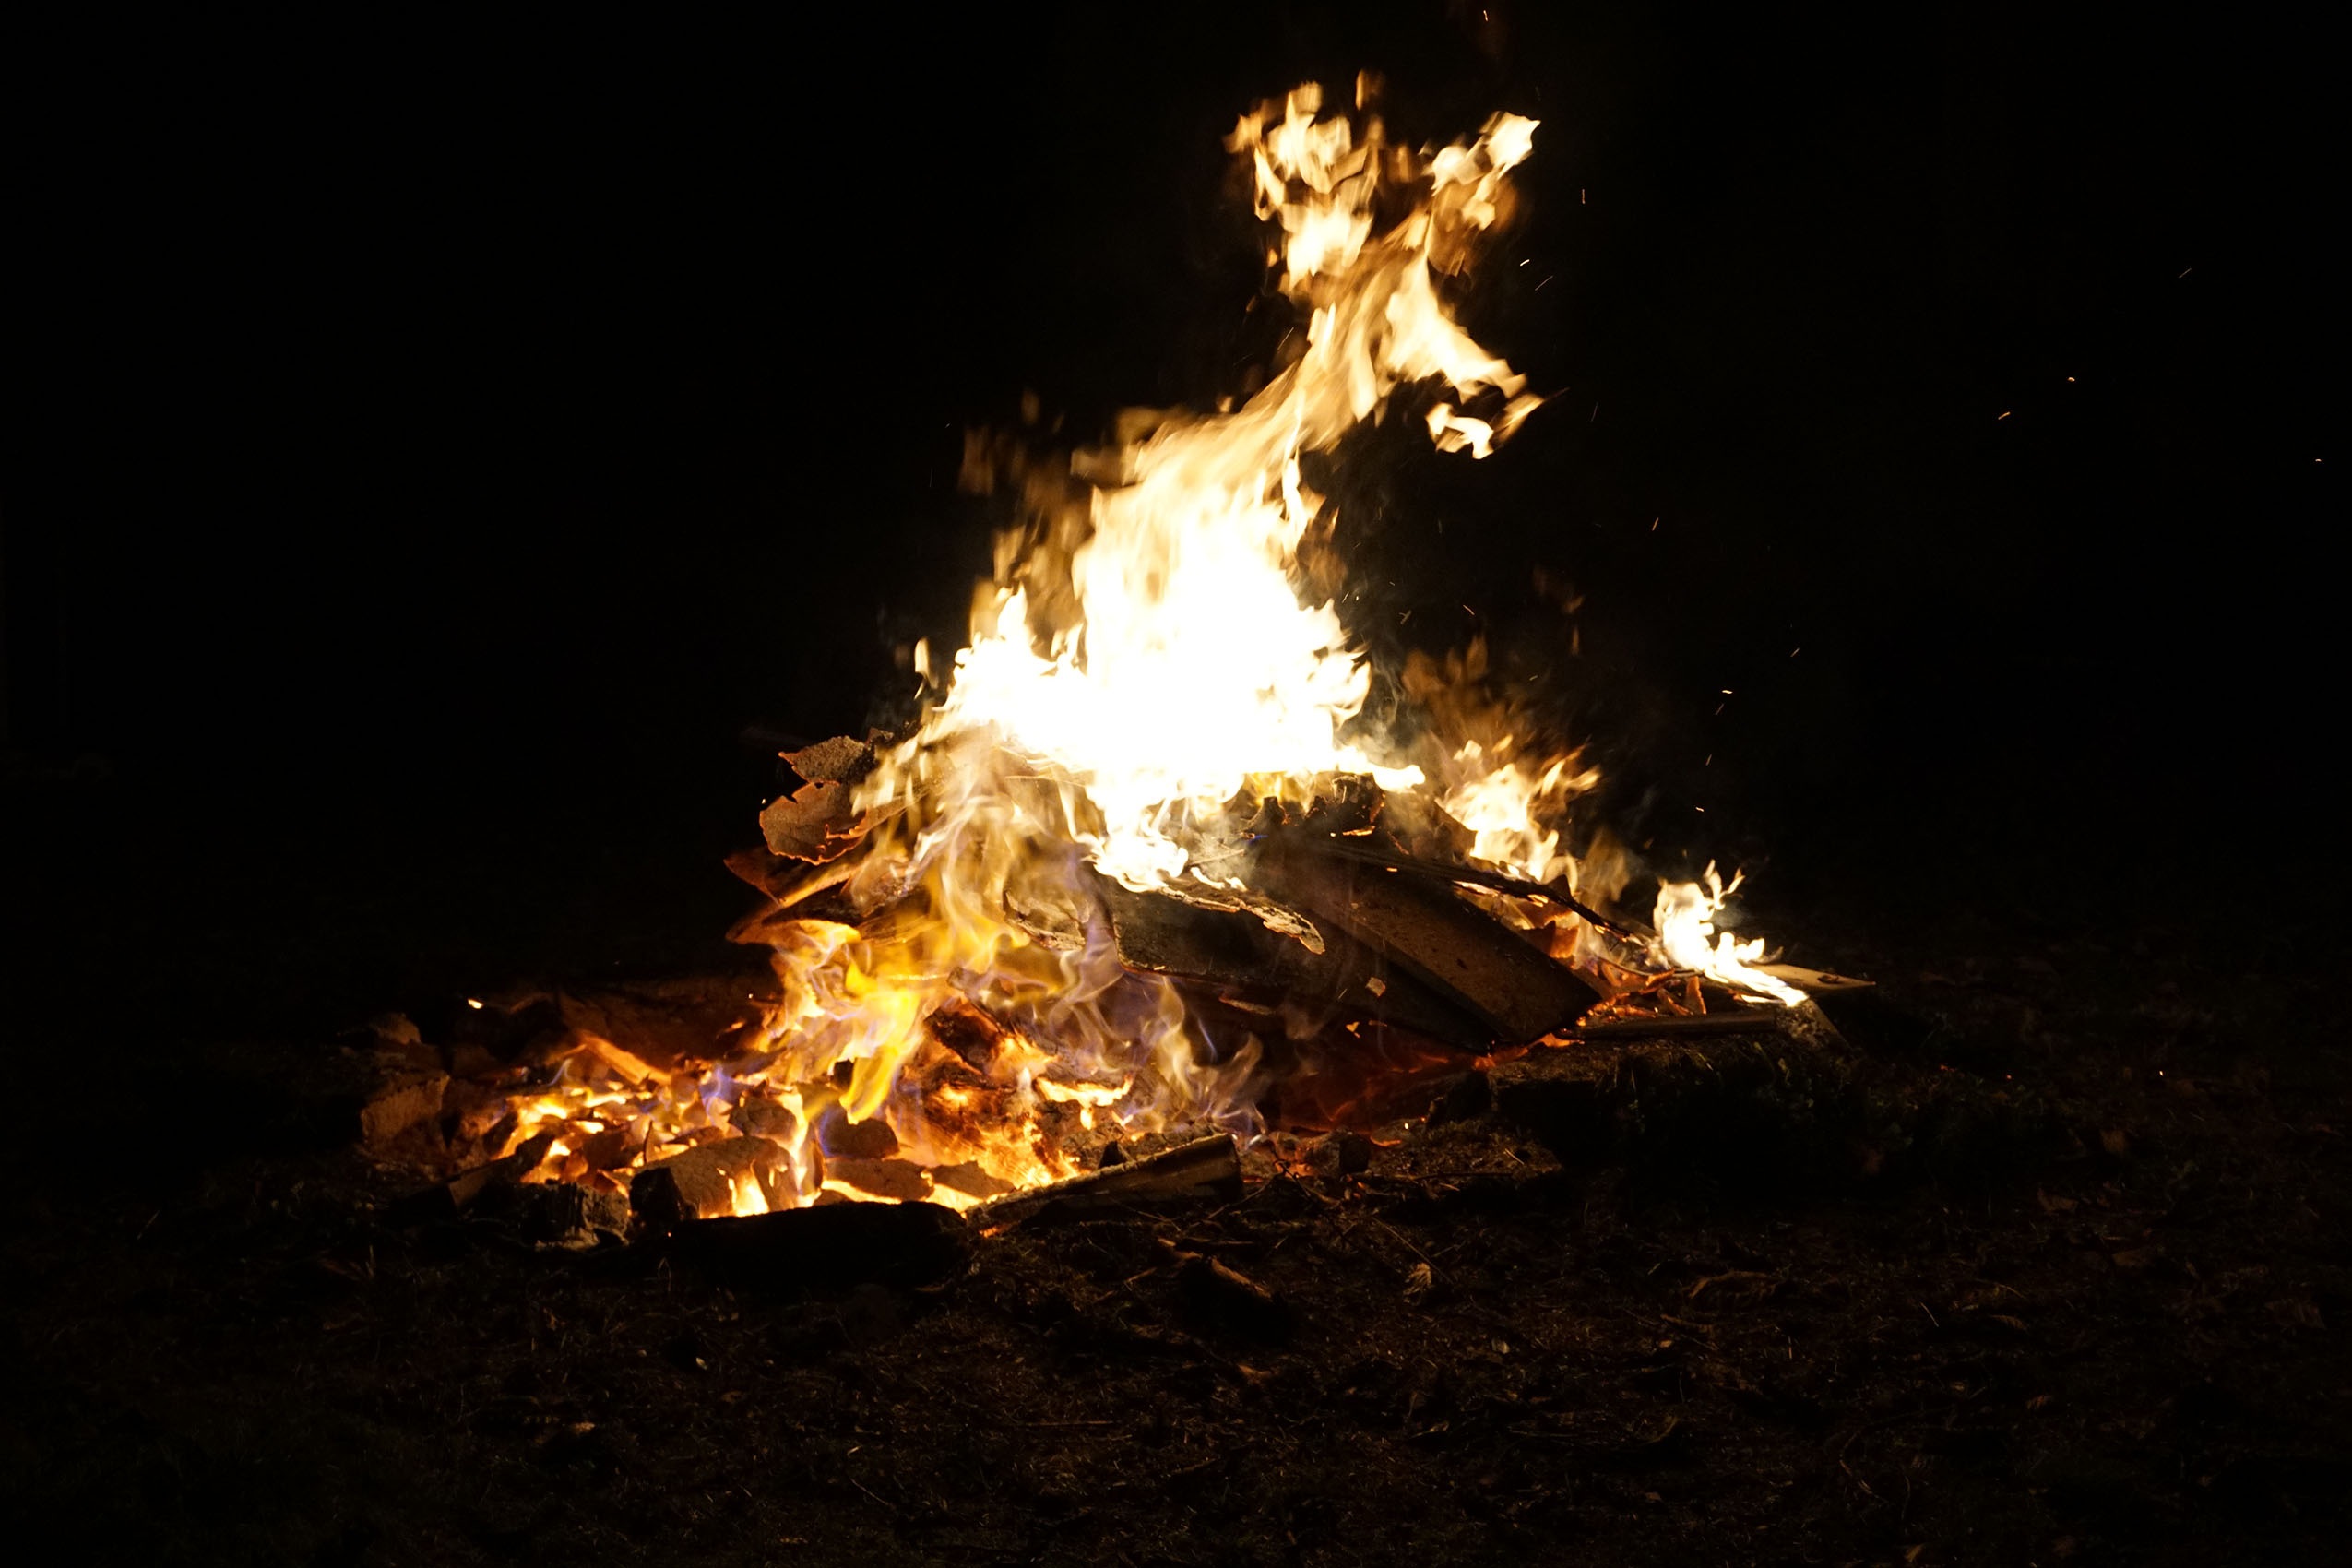
night, flame, fire, glow, darkness, campfire, bonfire, hot, flames, popping, smokey, flicker, cracking